Ryne Sandberg

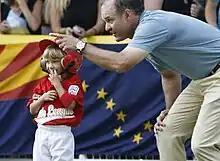
Ryne Sandberg with a tee ball player in 2008

After his Hall of Fame induction, Sandberg had his number 23 retired in a ceremony at Wrigley Field on August 28, . He became only the fourth Chicago Cub to have his number retired, following Ernie Banks (#14), Billy Williams (#26), and Ron Santo (#10).